Racemic crystallography

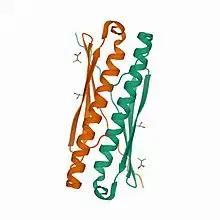
Racemic crystal structure of Rv1738 from Mycobacterium tuberculosis produced by racemic protein crystallography

Racemic crystallography is a technique used in structural biology where crystals of a protein molecule are developed from an equimolar mixture of an L-protein molecule of natural chirality and its D-protein mirror image. L-protein molecules consist of 'left-handed' L-amino acids and the achiral amino acid glycine, whereas the mirror image D-protein molecules consist of 'right-handed' D-amino acids and glycine. Typically, both the L-protein and the D-protein are prepared by total chemical synthesis.